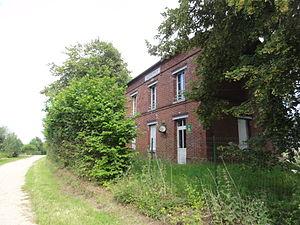
Autreppes (Aisne) Axe vert, ancienne gare
Le chemin de fer de Guise à Hirson, officiellement appelé ligne de Flavigny-le-Grand à Ohis - Neuve-Maison, a relié ces deux villes du département de l'Aisne. Il est concédé à la Compagnie des chemins de fer du Nord. Il fonctionna entre 1910 et 1978.
Autreppes est une commune française, située dans le département de l'Aisne en région Hauts-de-France.